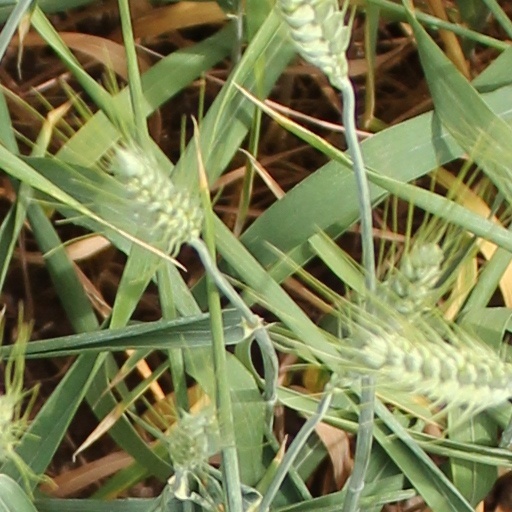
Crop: wheat